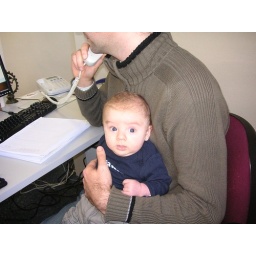
Q in the white box